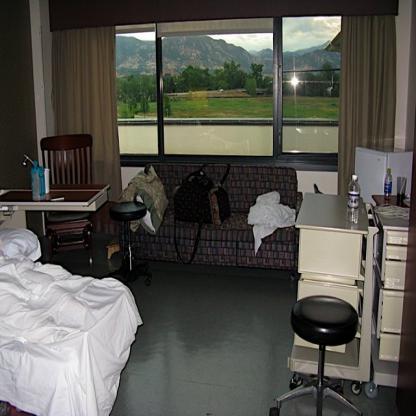
Scene: Indoor